Sport in Madrid

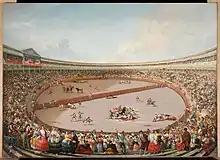
"Alcalá Gate's bullring" by Eugenio Lucas Velázquez (1853)

Real Madrid Baloncesto, founded in 1931, compete in Liga ACB and play their home games at the Palacio de Deportes (WiZink Center). Real Madrid's basketball section, similarly to its football team, is the most successful team in Europe, with a record 10 EuroLeague titles. Domestically, they have clinched a record 36 league titles and a record 28 Copa del Reys.